William Brinton

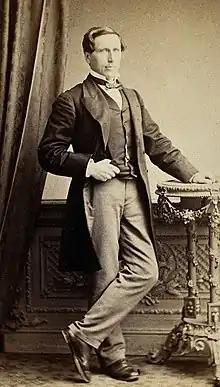
William Brinton in 1862

He was born at Kidderminster, where his father was a carpet manufacturer. After education at private schools and as apprentice to a Kidderminster surgeon he matriculated at London University in 1843, and began medical studies at King's College, London. He won several prizes, and graduated M.B. from London University in 1847, M.D. in 1848. In 1849 he became a member of the College of Physicians, and in 1854 a fellow.